2000 Safari Rally

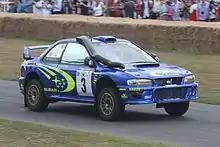
Rally winner Richard Burns

The 2000 Safari Rally (formally the 48th Sameer Safari Rally Kenya) was the third round of the 2000 World Rally Championship. The race was held over three days between 25 February and 27 February 2000, and was won by Subaru's Richard Burns, his 6th win in the World Rally Championship. Juha Kankkunen made it 1-2 for Subaru and Didier Auriol took SEAT's first (and only) podium of the season being third